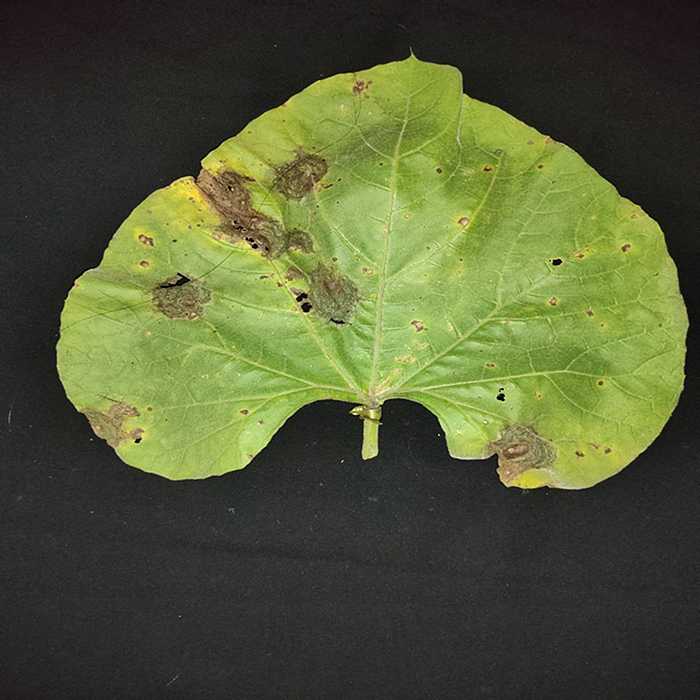
Plant: Bottle gourd
Label: Downey mildew